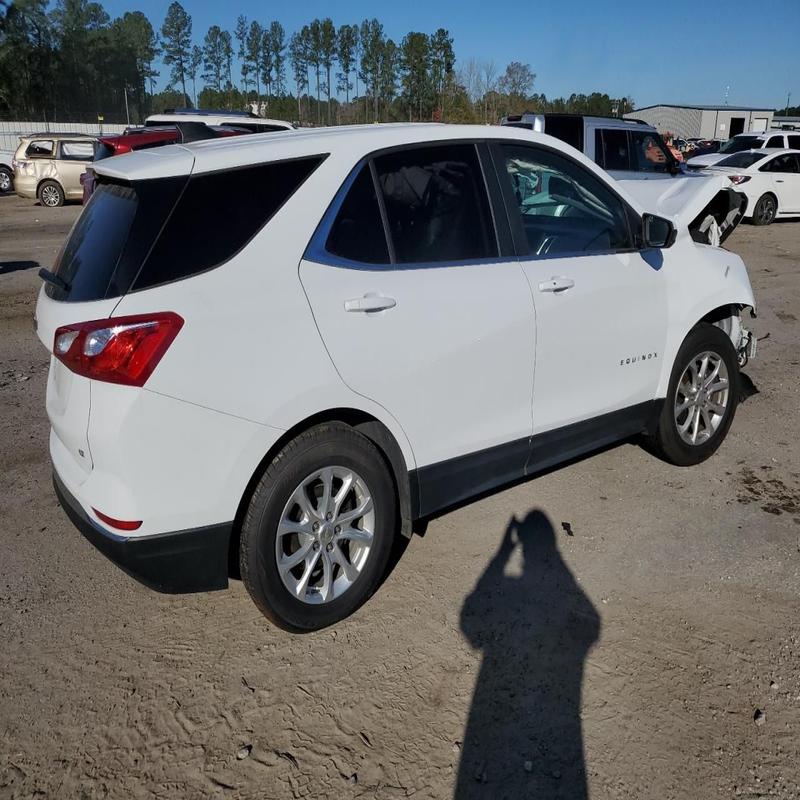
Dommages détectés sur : aile avant droite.
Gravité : majeur